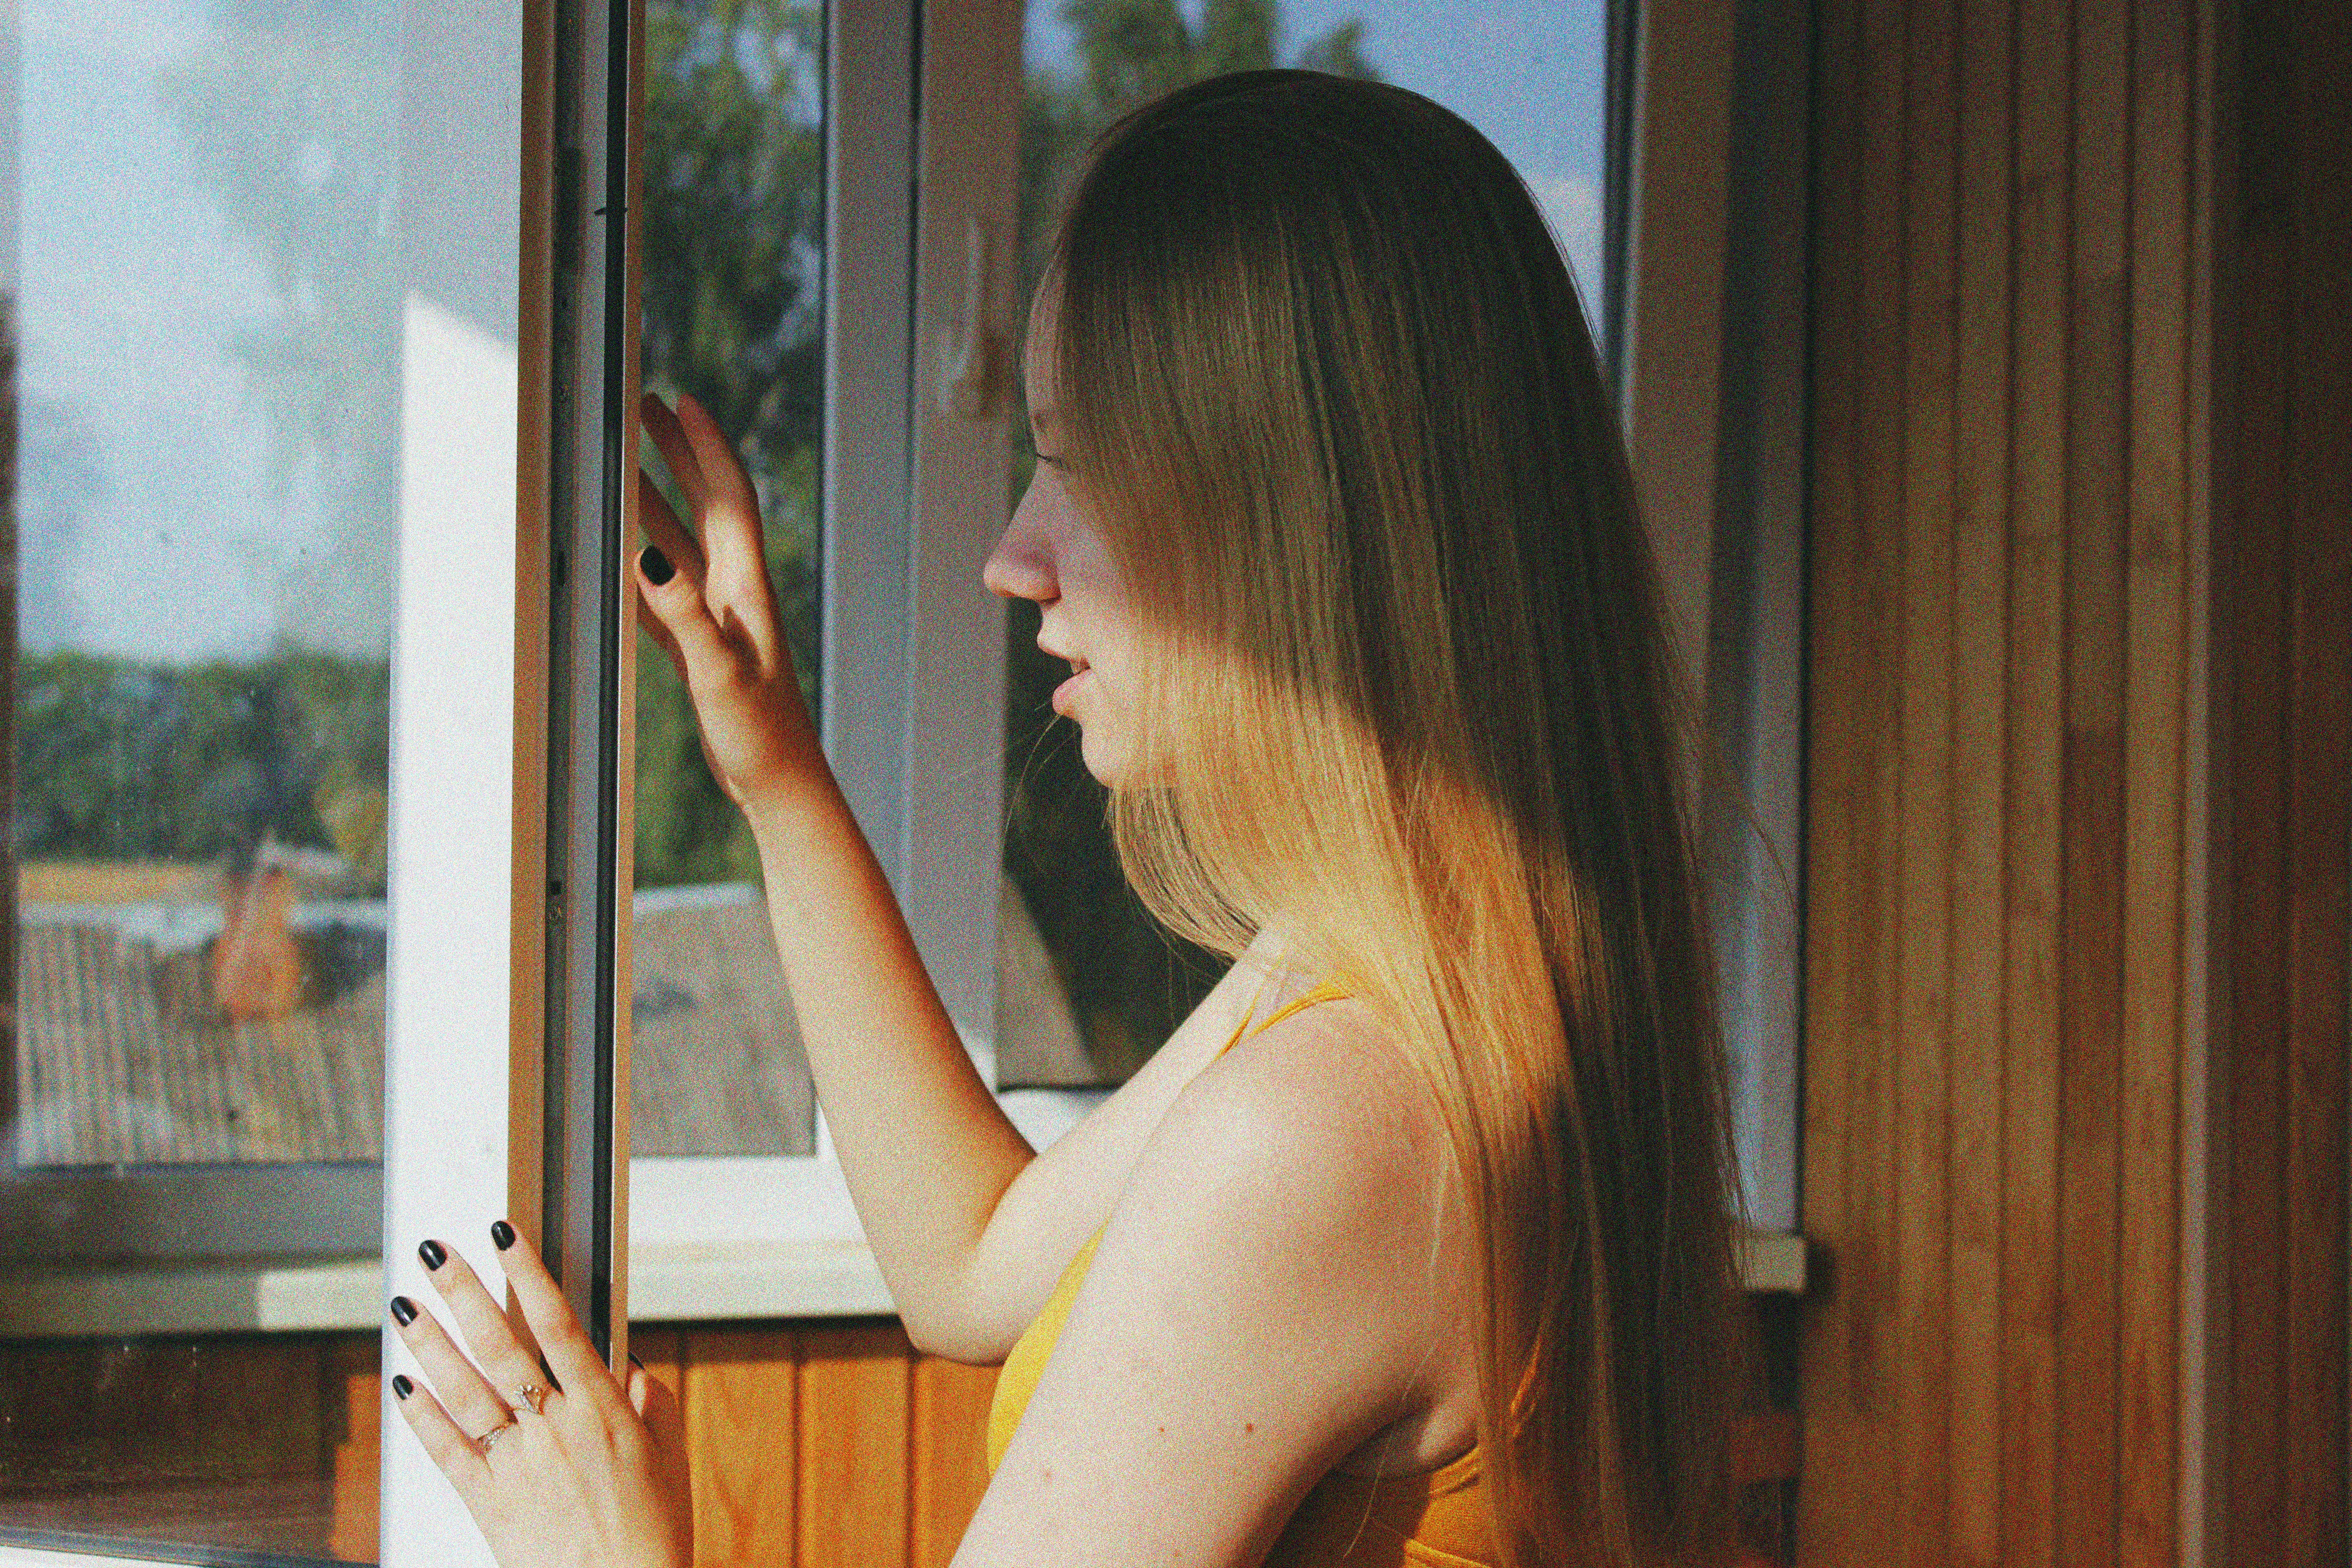
hand, person, girl, hair, window, long hair, interior design, dress, blond, interaction, photo shoot, human action